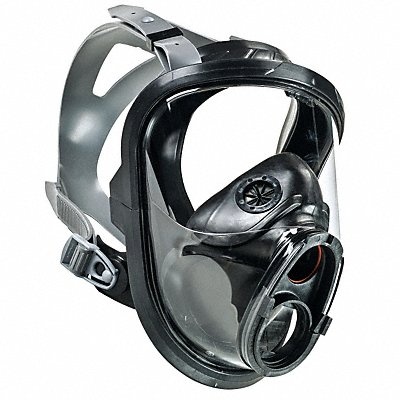
Full Face Respirator M Black
Full Face Respirator Advantage 4100 Series M Cartridges Included No Includes Nose Cup Storage Bag Facepiece Material Hycar Rubber Respirator Connection Type Push to Connect
Brand: MSA
Category: Business & Industrial > Work Safety Protective Gear > Protective Masks > Gas Masks & Respirators